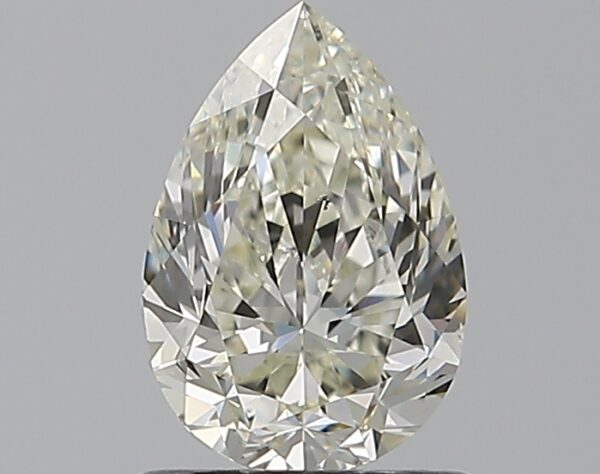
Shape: pear
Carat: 1.01
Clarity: VS2
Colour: K
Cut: GD
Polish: EX
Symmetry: VG
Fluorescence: N
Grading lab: GIA
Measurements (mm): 8.07 x 5.48 x 3.66